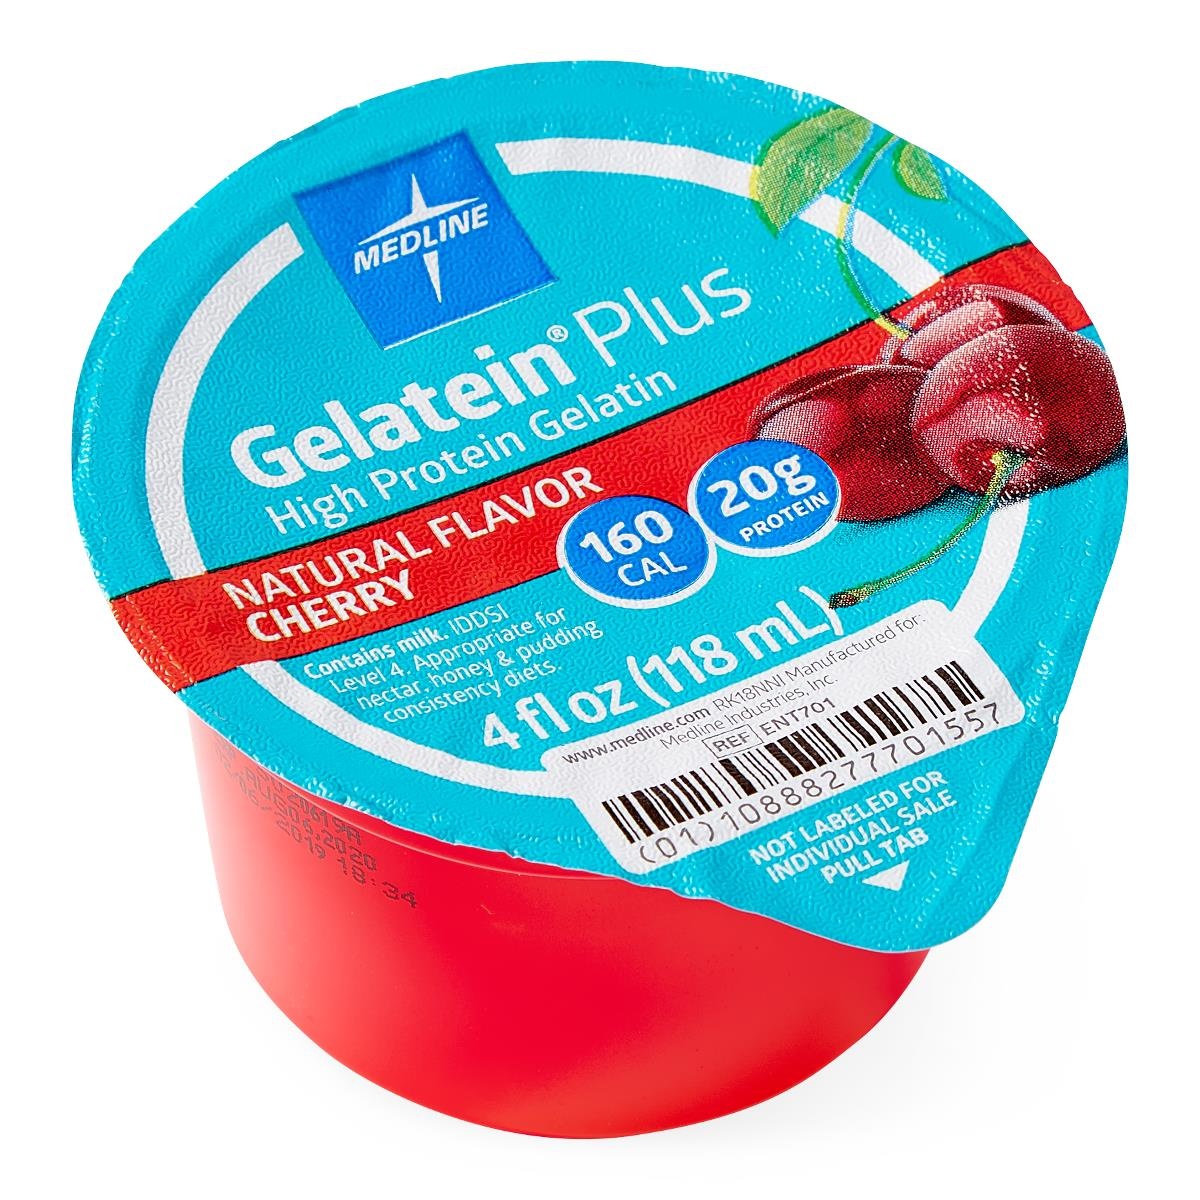
GELATEIN PLUS ACTIVE, CHERRY, 4 OZ CUP
Calories per Serving: 160 Protein per Serving: 20.00 G Fiber per Serving: 2.00 Serving Size ML: 118.00 ML Sugar Free: No Carbs Per Serving (Grams): 20.0 G Ready to Eat: Yes Flavor: Cherry Serving Size-Ounces: 4.00 OZ
Brand: Medline
Category: Food, Beverages & Tobacco > Food Items > Snack Foods > Pudding & Gelatin Snacks